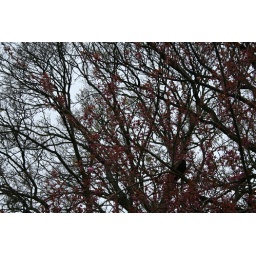
bird in the tree